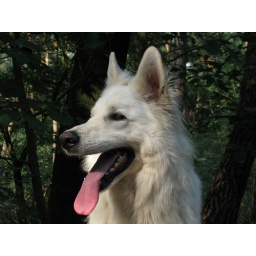
My dog in the forest. He was standing in a sunlit spot.